Blue Mosque, Yerevan

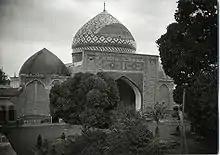
The Blue Mosque in Yerevan, view from the courtyard towards the prayer hall (photo F. Sarre, 1897)

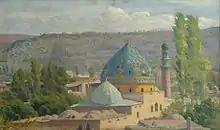
The Blue Mosque by Panos Terlemezian, 1917

The mosque was built in 1765–1766 (AH 1179) by Hoseyn Ali Khan, the ruler of the Erivan Khanate under the Afsharid dynasty, as the city's main Friday mosque. The mosque was the largest of the eight mosques operating in Yerevan when the Russians captured the city in 1827. The mosque underwent substantial redecoration with tiles around 1887-88 (AH 1305), under Russian administration. The mosque underwent another reconstruction in 1907–1910.